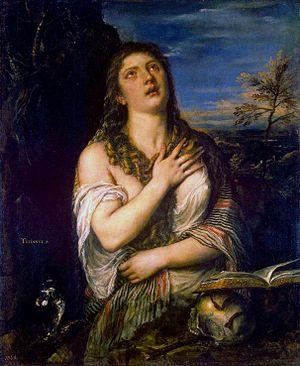
La Madeleine pénitente est un tableau du peintre italien Titien. Cette œuvre daterait des années 1530 et 1535, et se trouve aujourd'hui exposée dans la Galerie Palatine, au sein du Palais Pitti à Florence.